Ben Henry

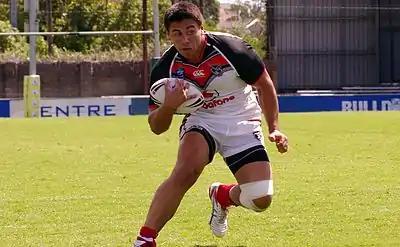
Henry playing for the Warriors in 2014

After playing in 3 matches after round 8 due to a knee injury, Henry was one of the shock debutant selections for Stephen Kearney’s New Zealand national rugby league team squad to play against the Australian Kangaroos in the 2014 ANZAC Test at the SFS. He was selected at hooker due to injuries to Issac Luke and Thomas Leuluai. Henry finished off the 2014 NRL season, playing in 16 matches and scoring 6 tries.